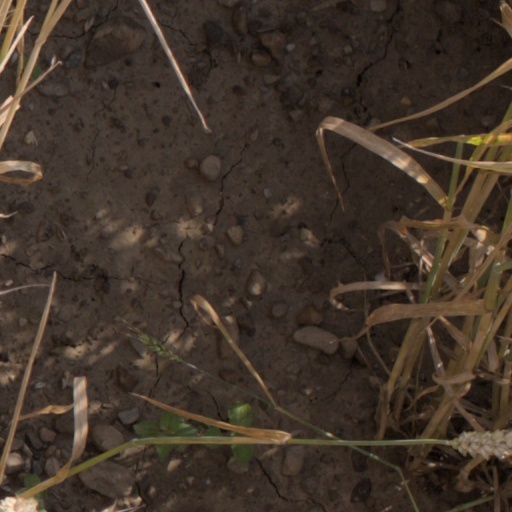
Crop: wheat